Quality Street (1927 film)

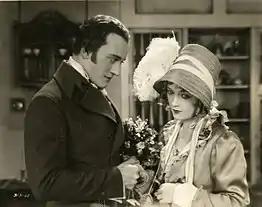
Quality Street publicity still, 1926

There was also a sound film version made in 1937, starring Katharine Hepburn.